Nicolás Fernández de Moratín

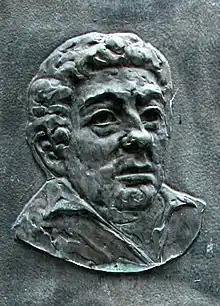
Nicolás Fernández de Moratín

Nicolás Fernández de Moratín (1737–1780) was the father of one of the most important Spanish writers and dramatists of the neoclassical era, Leandro Fernández de Moratín. He himself was involved in the Spanish literary movement of the day and heavily influenced his son. He wrote "Arte de las putas", a poem, and "La petimetra", a new comedy. He was also a member of the Tertulia de la Fonda de San Sebastián where he met famous authors like José Cadalso and Tomás de Iriarte.